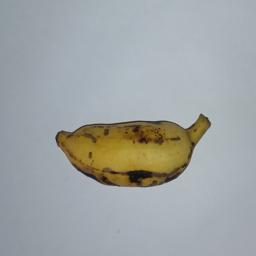
Banana variety: Champa Kola